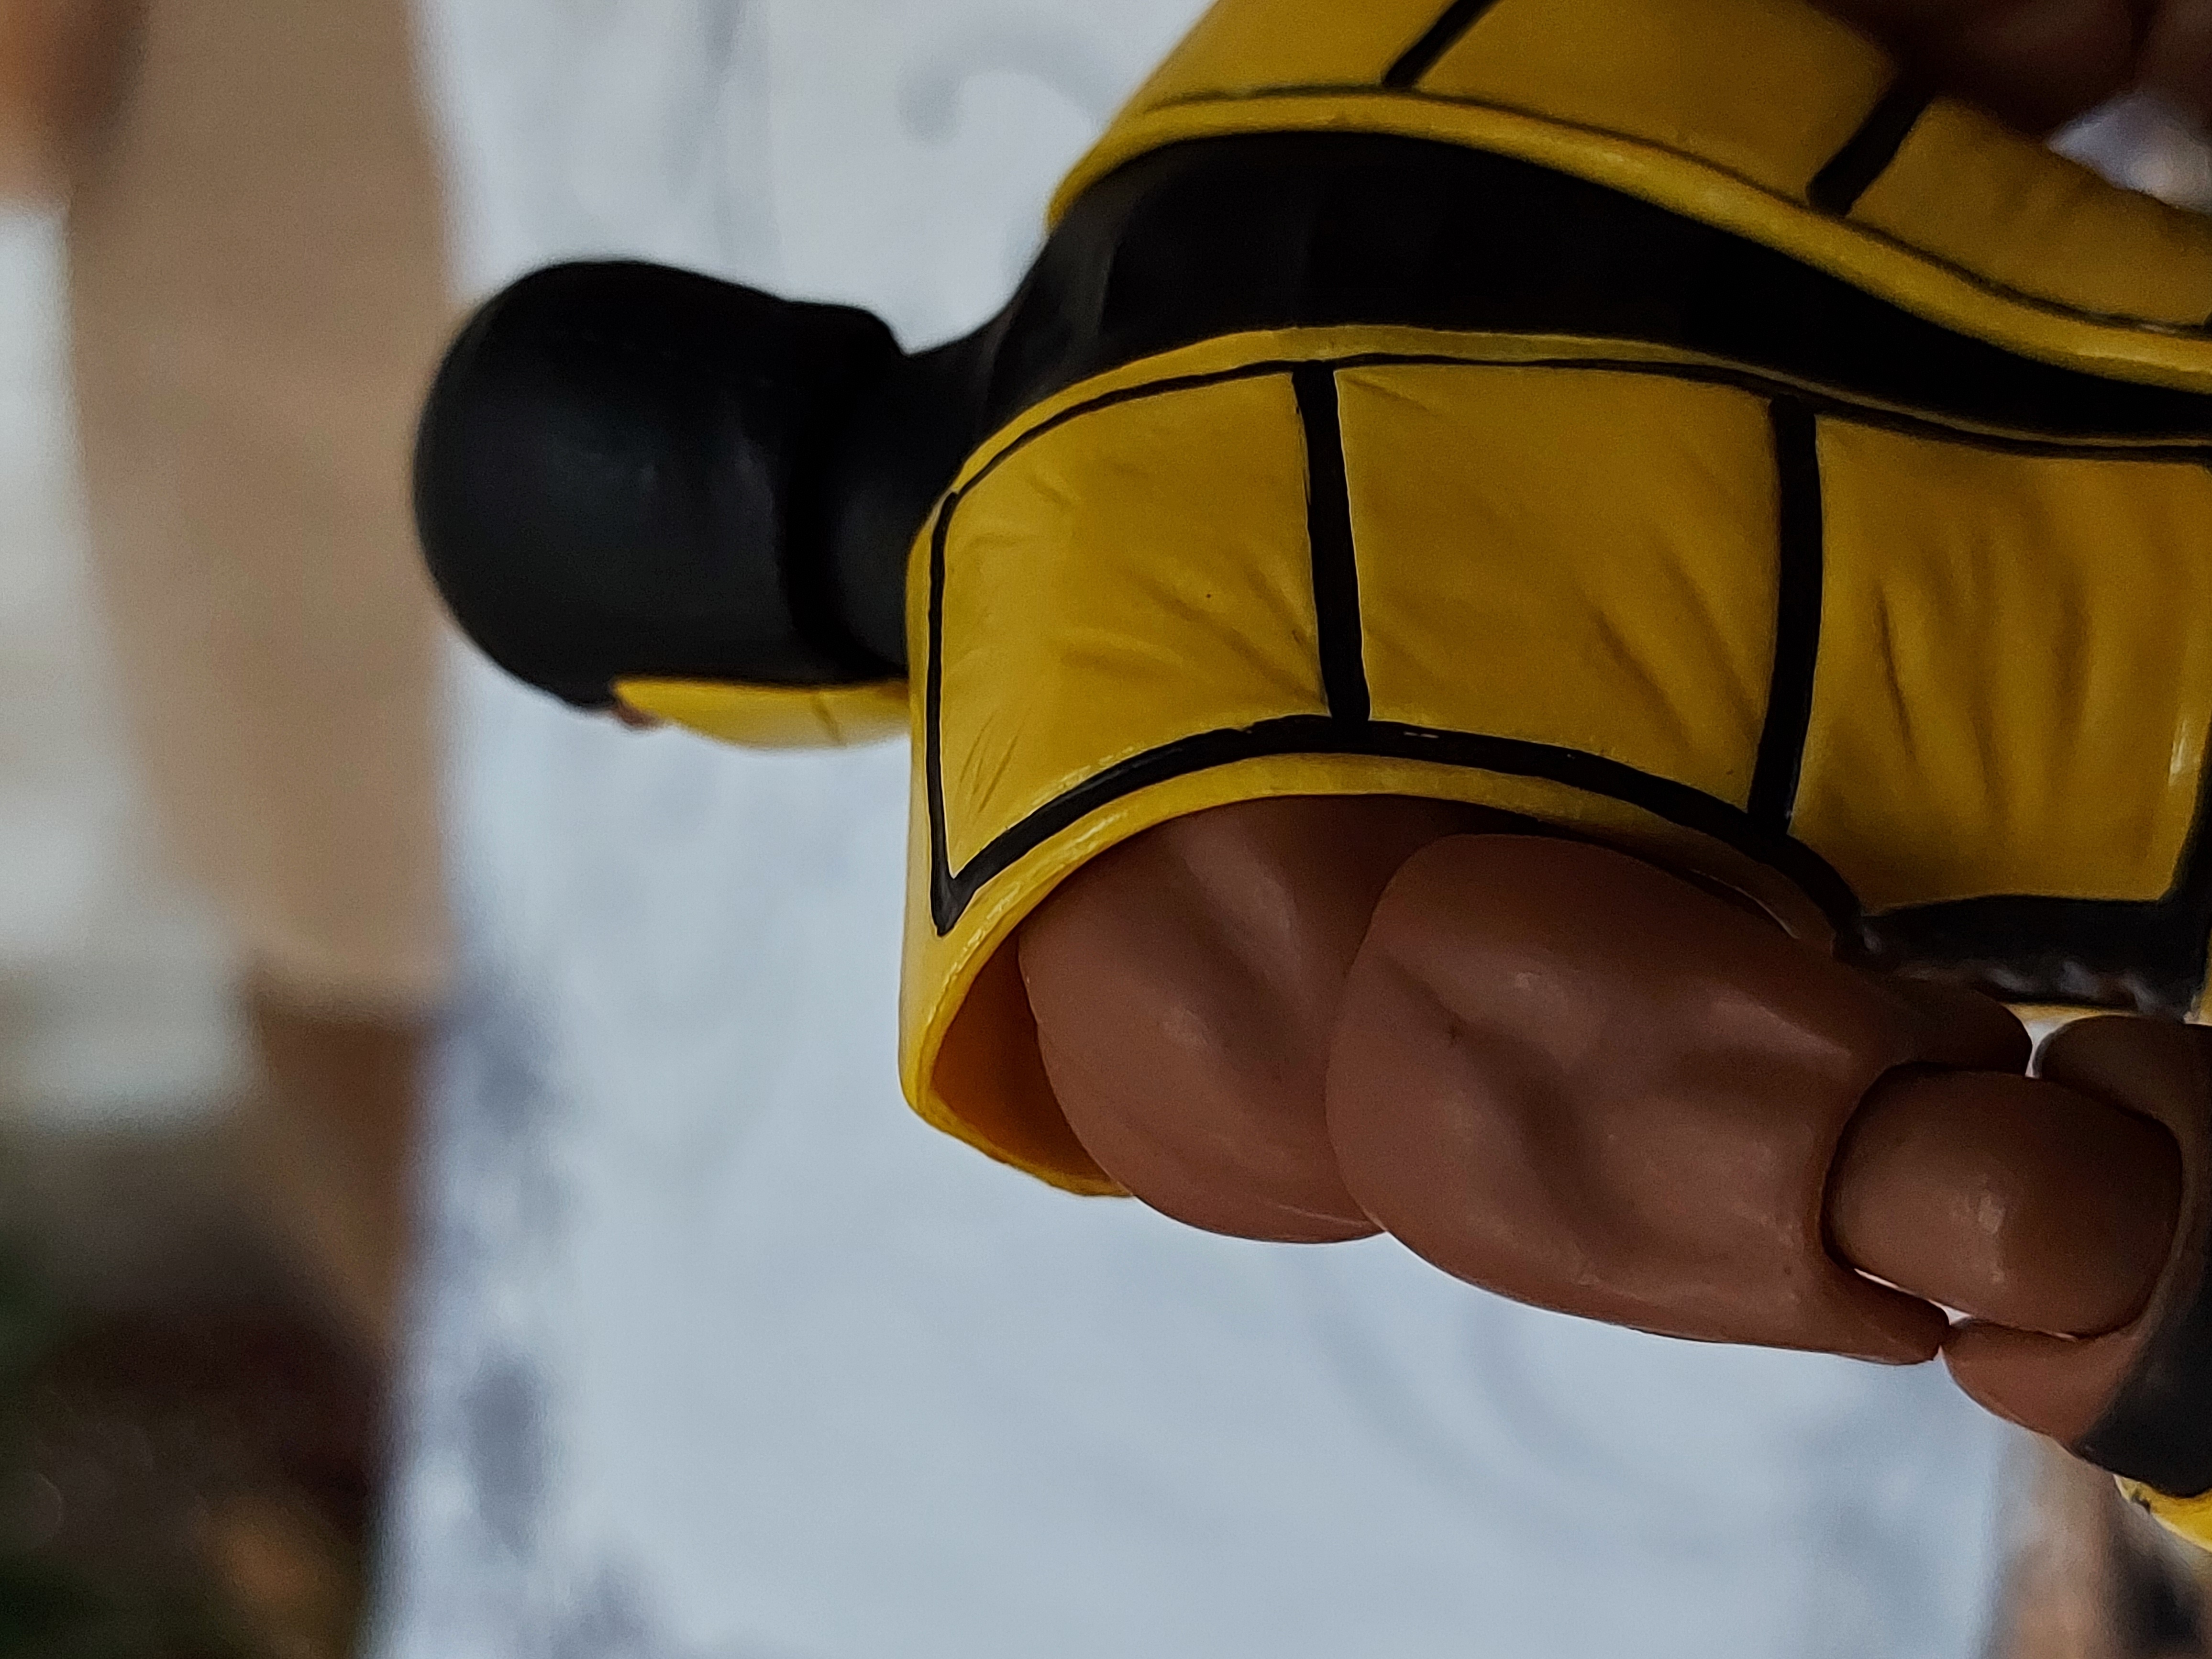
scorpion, storm, collectibles, shorts, hand, arm, leg, human body, sleeve, dress, gesture, thigh, knee, finger, sportswear, sports gear, helmet, thumb, comfort, waist, personal protective equipment, jacket, human leg, abdomen, elbow, chest, glove, nail, underpants, fashion accessory, foot, hat, undergarment, uniform, leather, costume, service, sports equipment, fictional character